History of tattooing

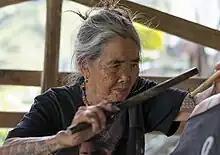
Whang-od, the last "mambabatok" of the Kalinga in the Philippines, performing a traditional batek tattoo with a mallet and hafted needles

In Taiwan, facial tattoos of the Atayal people are called "ptasan"; they are used to demonstrate that an adult man can protect his homeland, and that an adult woman is qualified to weave cloth and perform housekeeping.